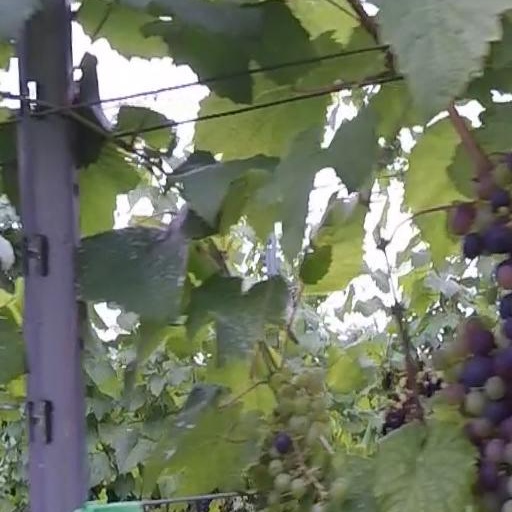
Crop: grape